Subacute thyroiditis

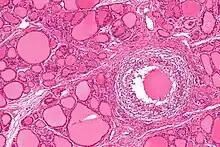
Micrograph showing a granuloma in subacute granulomatous thyroiditis. H&E stain.

Subacute thyroiditis refers to a temporal classification of the different forms of thyroiditis based on onset of symptoms. The temporal classification of thyroiditis includes presentation of symptoms in an acute, subacute, or chronic manner. There are also other classification systems for thyroiditis based on factors such as clinical symptoms and underlying etiology.